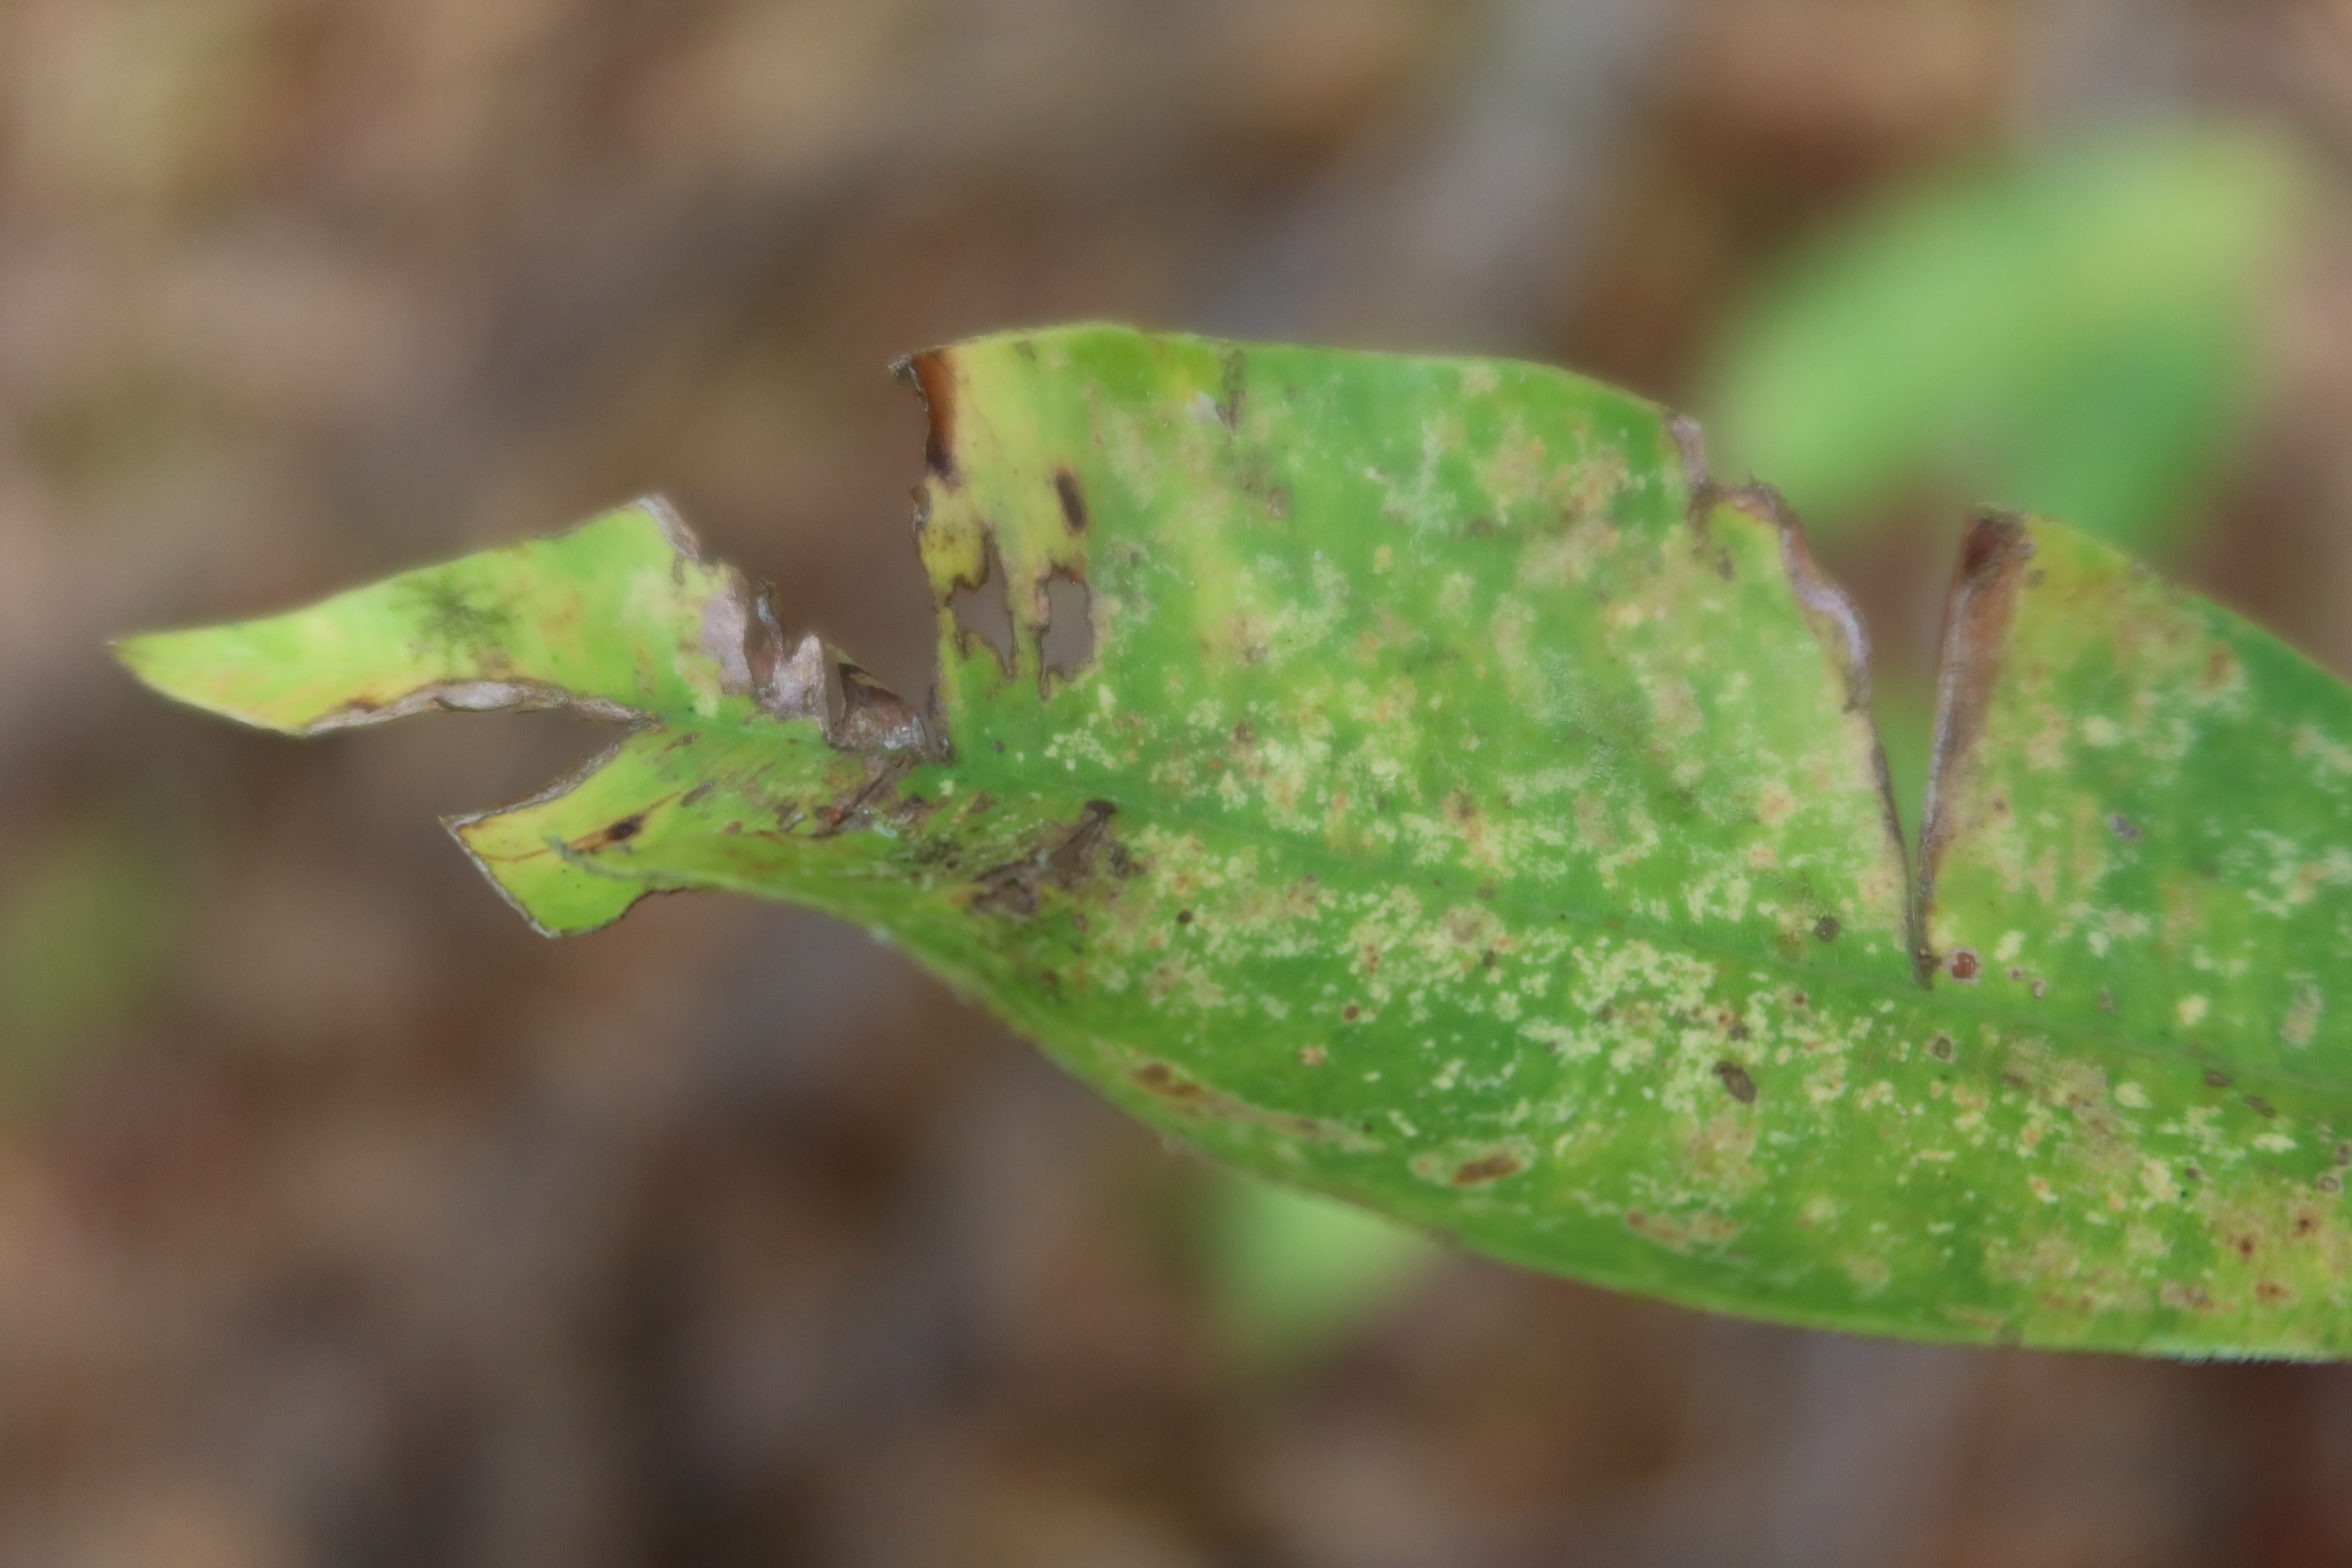
Label: Brown spots